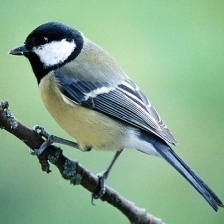
Species: PARUS MAJOR
Scientific name: PARUS MAJOR
ImageNet parent category: chickadee